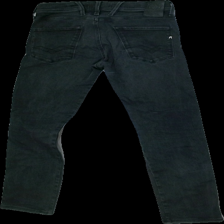
View: back
Type: Jeans
Category: Men
Brand: Not in the list
Brand text on label: REPLAY
Colors: Black
Material: 80%cotton 20%elastane
Pattern: Logo print
Cut: Regular
Season: Autumn
Trend: Denim
Stains: Major
Smell: Minor
Holes: Major
Damage: 2
Price range: <50
Recommended usage: Export